Maciej Aleksy Dawidowski

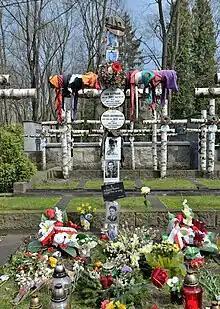
Grave of Dawidowski and Jan Bytnar in Powązki Military Cemetery.

An elementary school, Szkoła Podstawowa nr 391 im. Macieja Aleksego Dawidowskiego, in Warsaw is named in his honour.